Where the North Begins

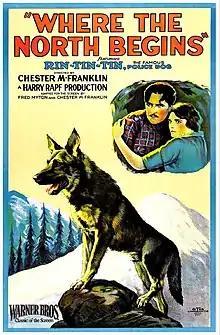
theatrical film poster

Where the North Begins is a 1923 American silent drama film produced and distributed by Warner Bros. This was the third film for up-and-coming canine actor Rin Tin Tin. The film survives today and lapsed into the public domain on January 1, 2019, along with all remaining American works from 1923 that had not yet lapsed.